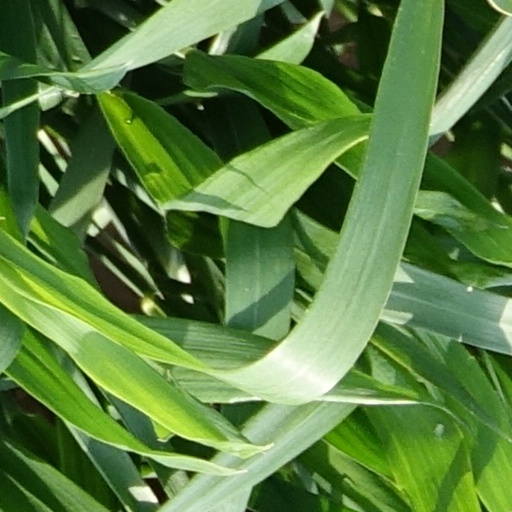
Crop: wheat